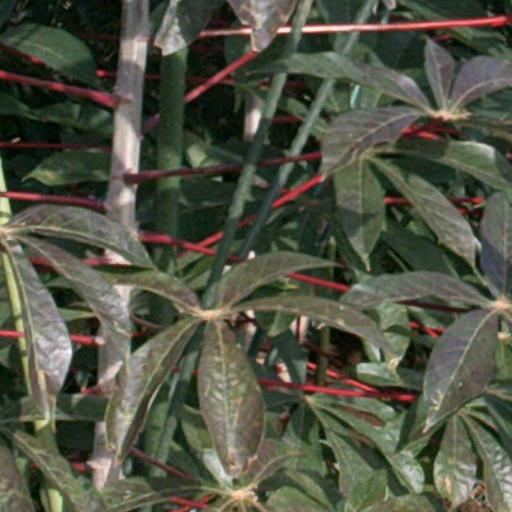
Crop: cassava